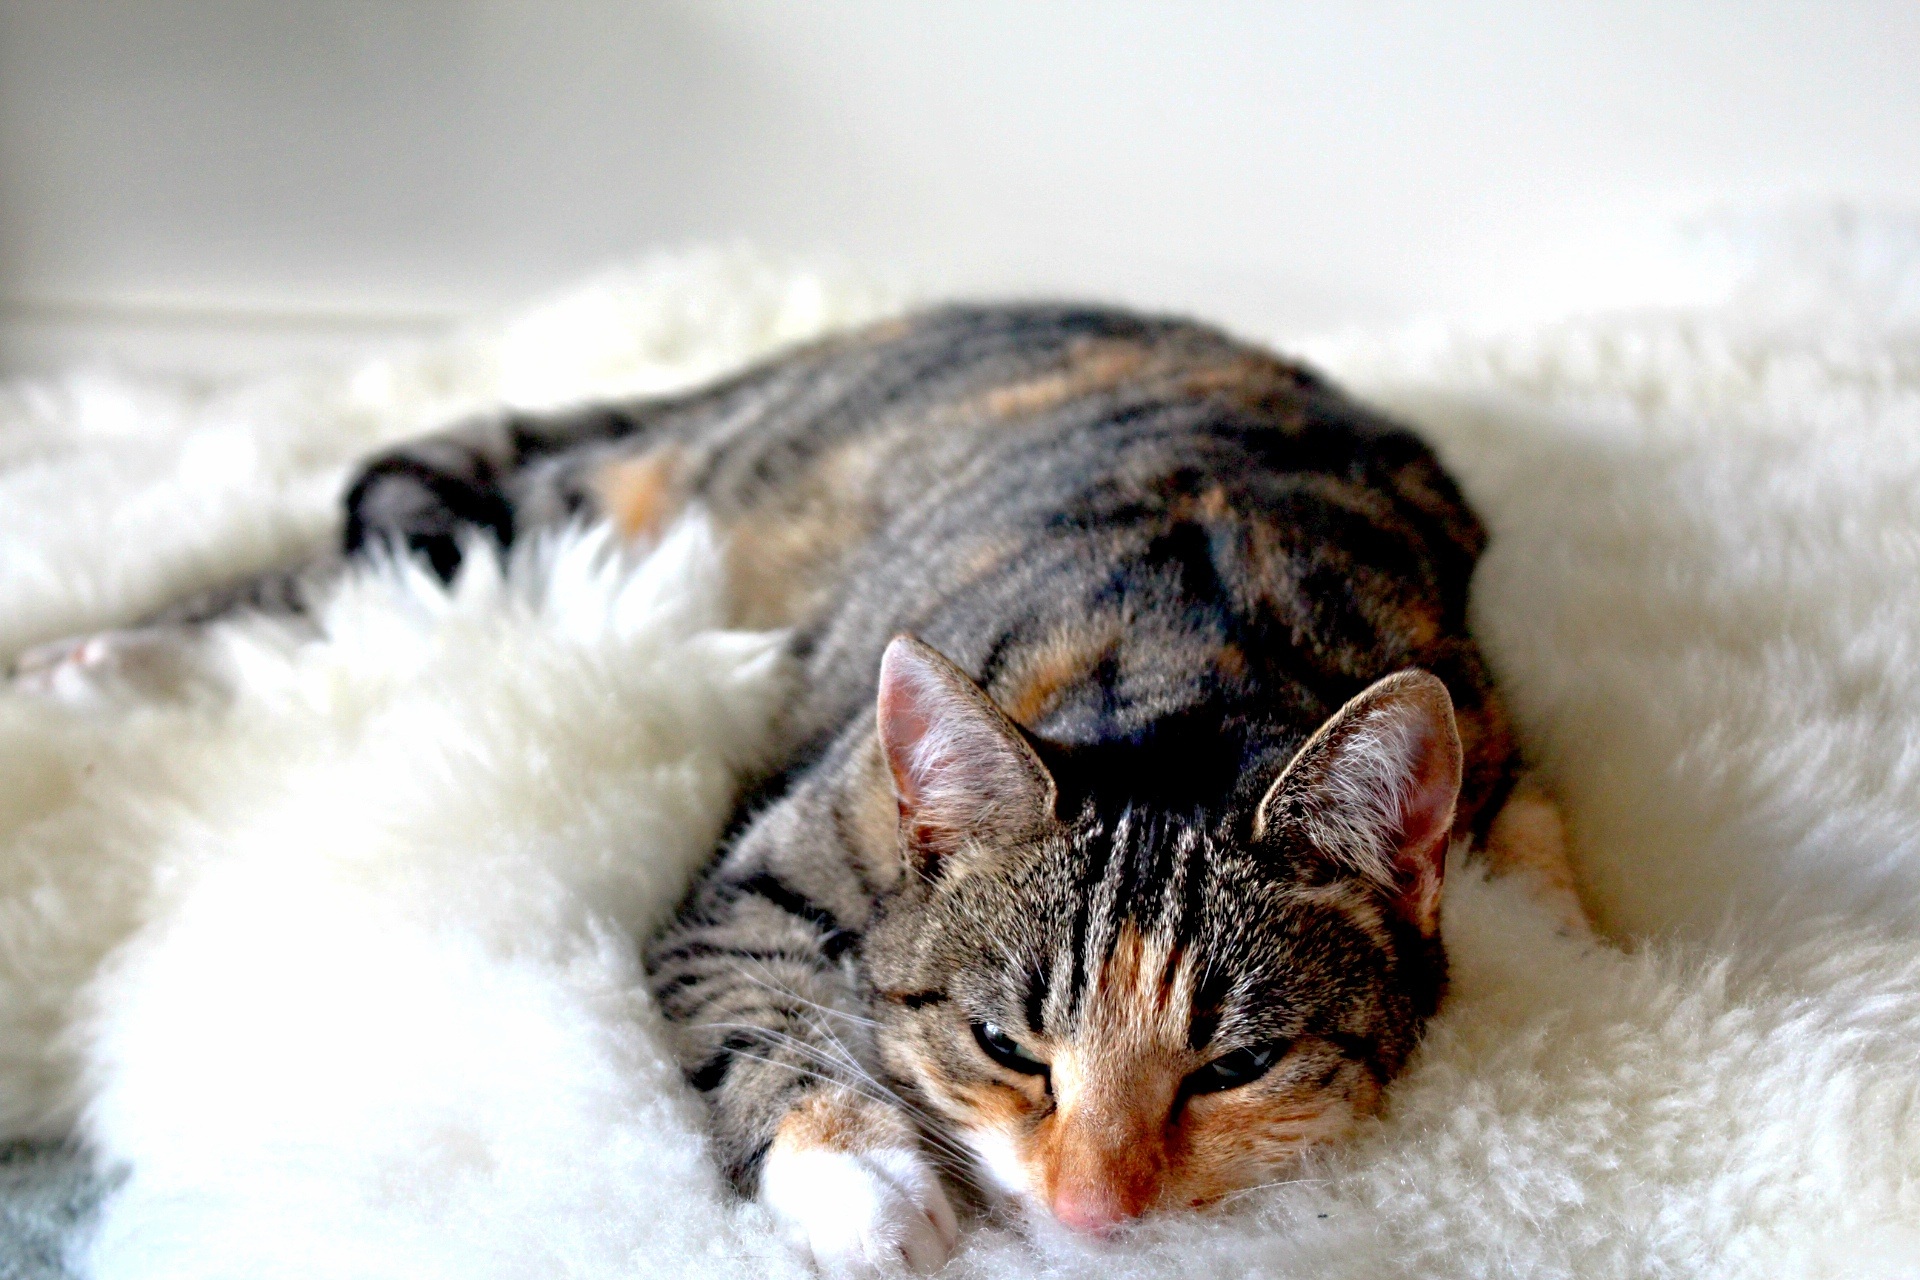
warm, sweet, animal, cute, pet, fur, young, fluffy, kitten, cat, sleeping, feline, tabby, mammal, striped, close up, whiskers, sleep, kitty, paw, furry, puss, skin, vertebrate, soft, domestic, adorable, cute cat, asleep, tabby cat, purr, bengal, sleepy cat, snoozing, small to medium sized cats, cat like mammal